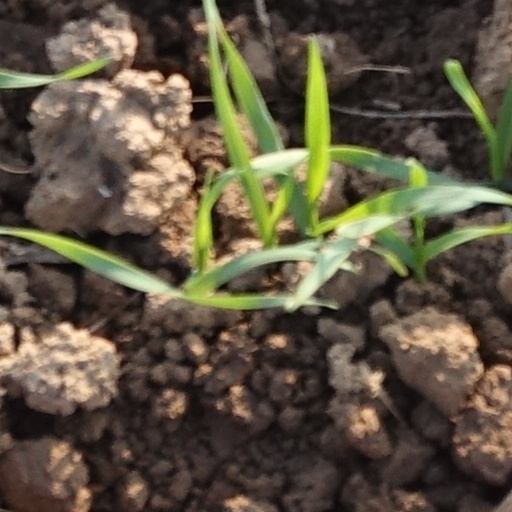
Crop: wheat